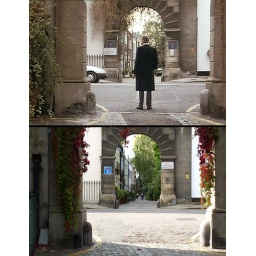
part 2 in my `damage`locations....one of the t junctions have vanished,and the street plate has swapped sides,